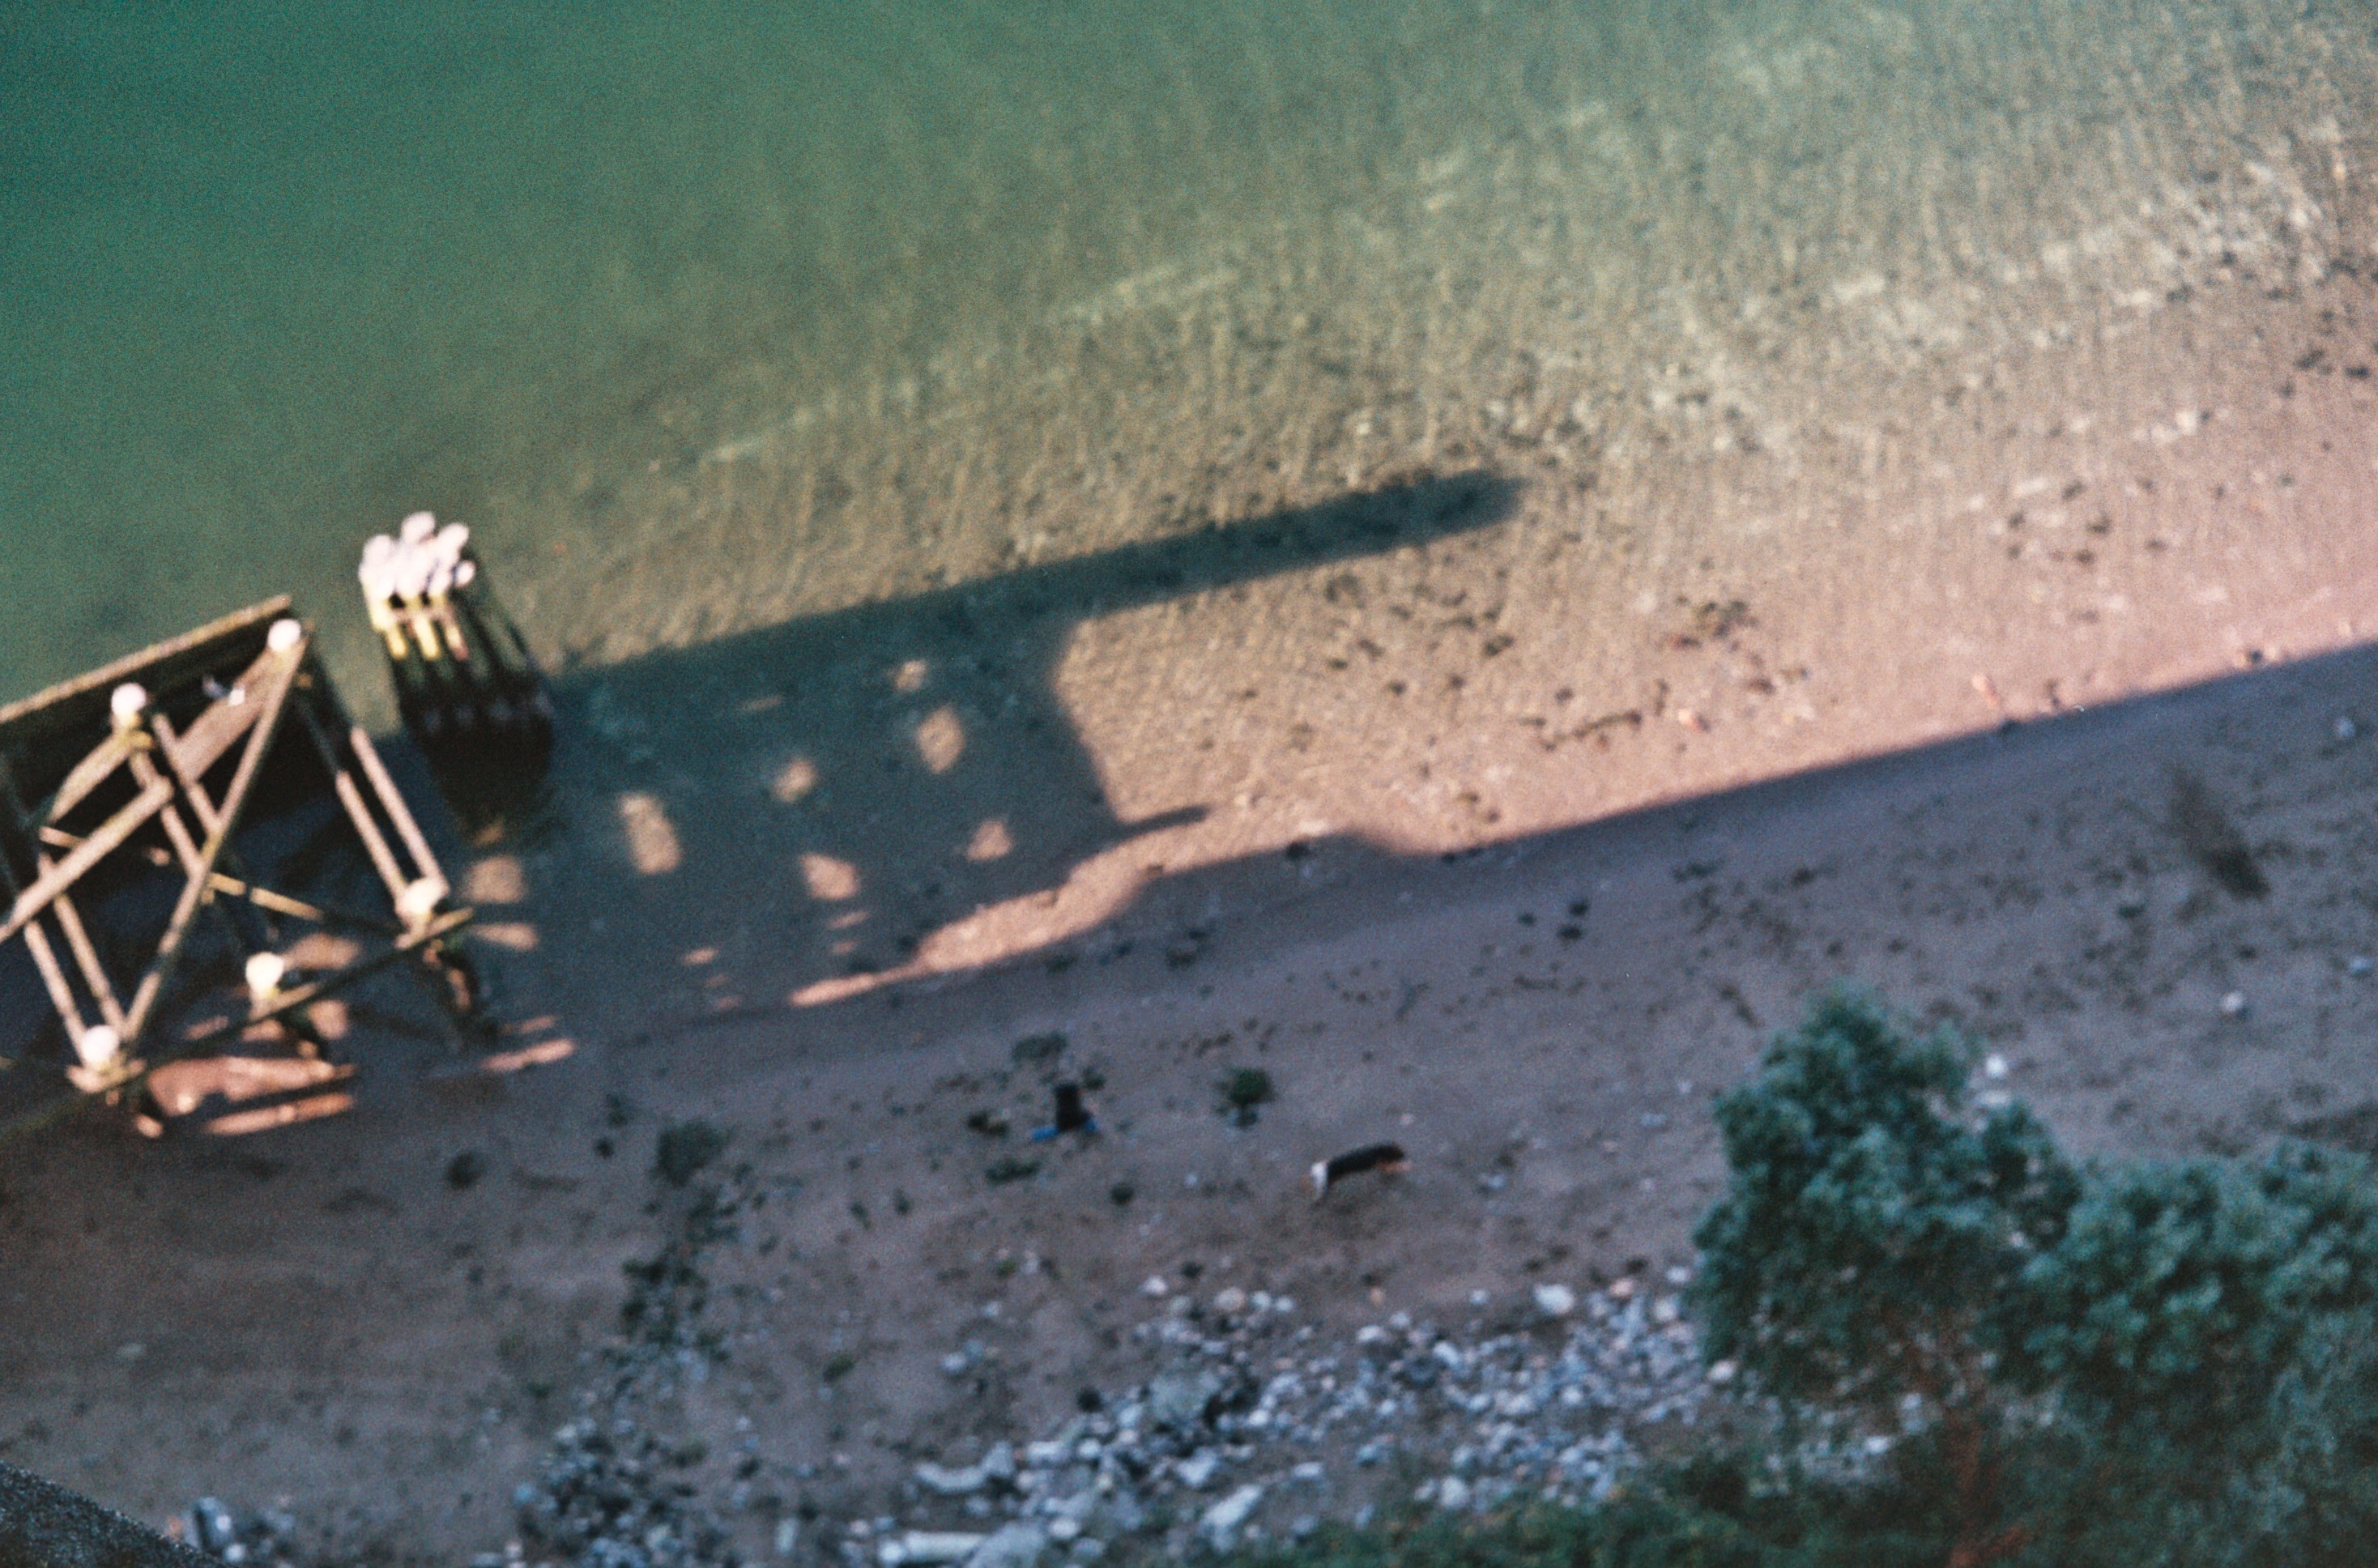
beach, sea, water, ocean, bridge, wave, vehicle, pacific, agfa, olympustrip35, vancouverbc, burrardbridge, olympustrip, atmosphere of earth